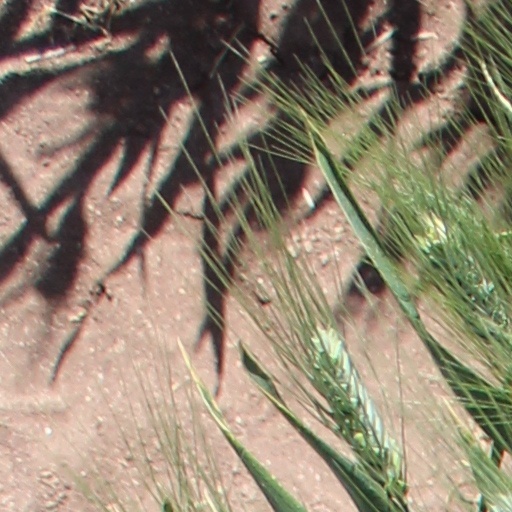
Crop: wheat